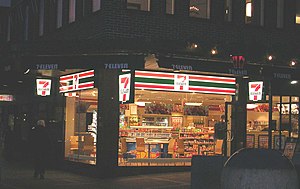
7-Eleven
7-Eleven fra Lund i Sverige. Butikkerne har ofte åbent hele døgnet.
7-Eleven er en international nærbutikskæde. Det er verdens største kæde af såkaldte convenience stores. Oprindeligt havde de første 7-Eleven butikker i USA åbent fra 7 til 11, men efterhånden har de fleste åbent døgnet rundt. I Danmark har omkring halvdelen af butikkerne åbent 24 timer i døgnet. Kæden ejes af japanske Seven & I Holdings Co.